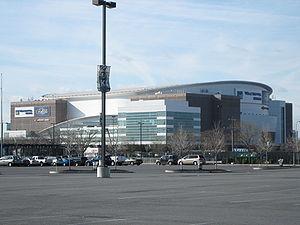
Le Wells Fargo Center est une salle omnisports située à Philadelphie en Pennsylvanie, dans le South Philadelphia Sports Complex qui inclut le Lincoln Financial Field, le Citizens Bank Park et le Wachovia Spectrum.
Cette page présente une liste des équipes de la Ligue nationale de hockey, ligue professionnelle de hockey sur glace d'Amérique du Nord. Depuis les débuts de la ligue, en 1917, seuls les Canadiens de Montréal et la franchise des Maple Leafs de Toronto ont toujours évolué dans la LNH. Les Canadiens sont l'équipe la plus titrée avec vingt-quatre Coupes Stanley.
La Coupe du monde de hockey 1996 est la première édition de la Coupe du monde de hockey sur glace, qui remplace la Coupe Canada.